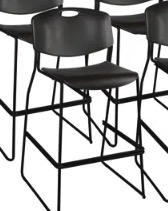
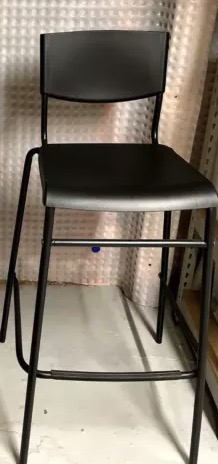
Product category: stool
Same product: no